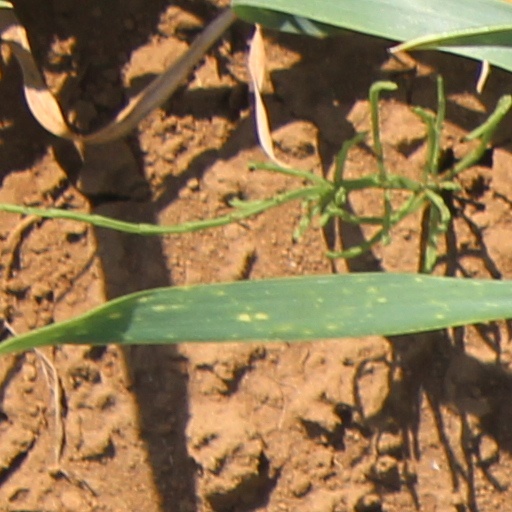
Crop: wheat